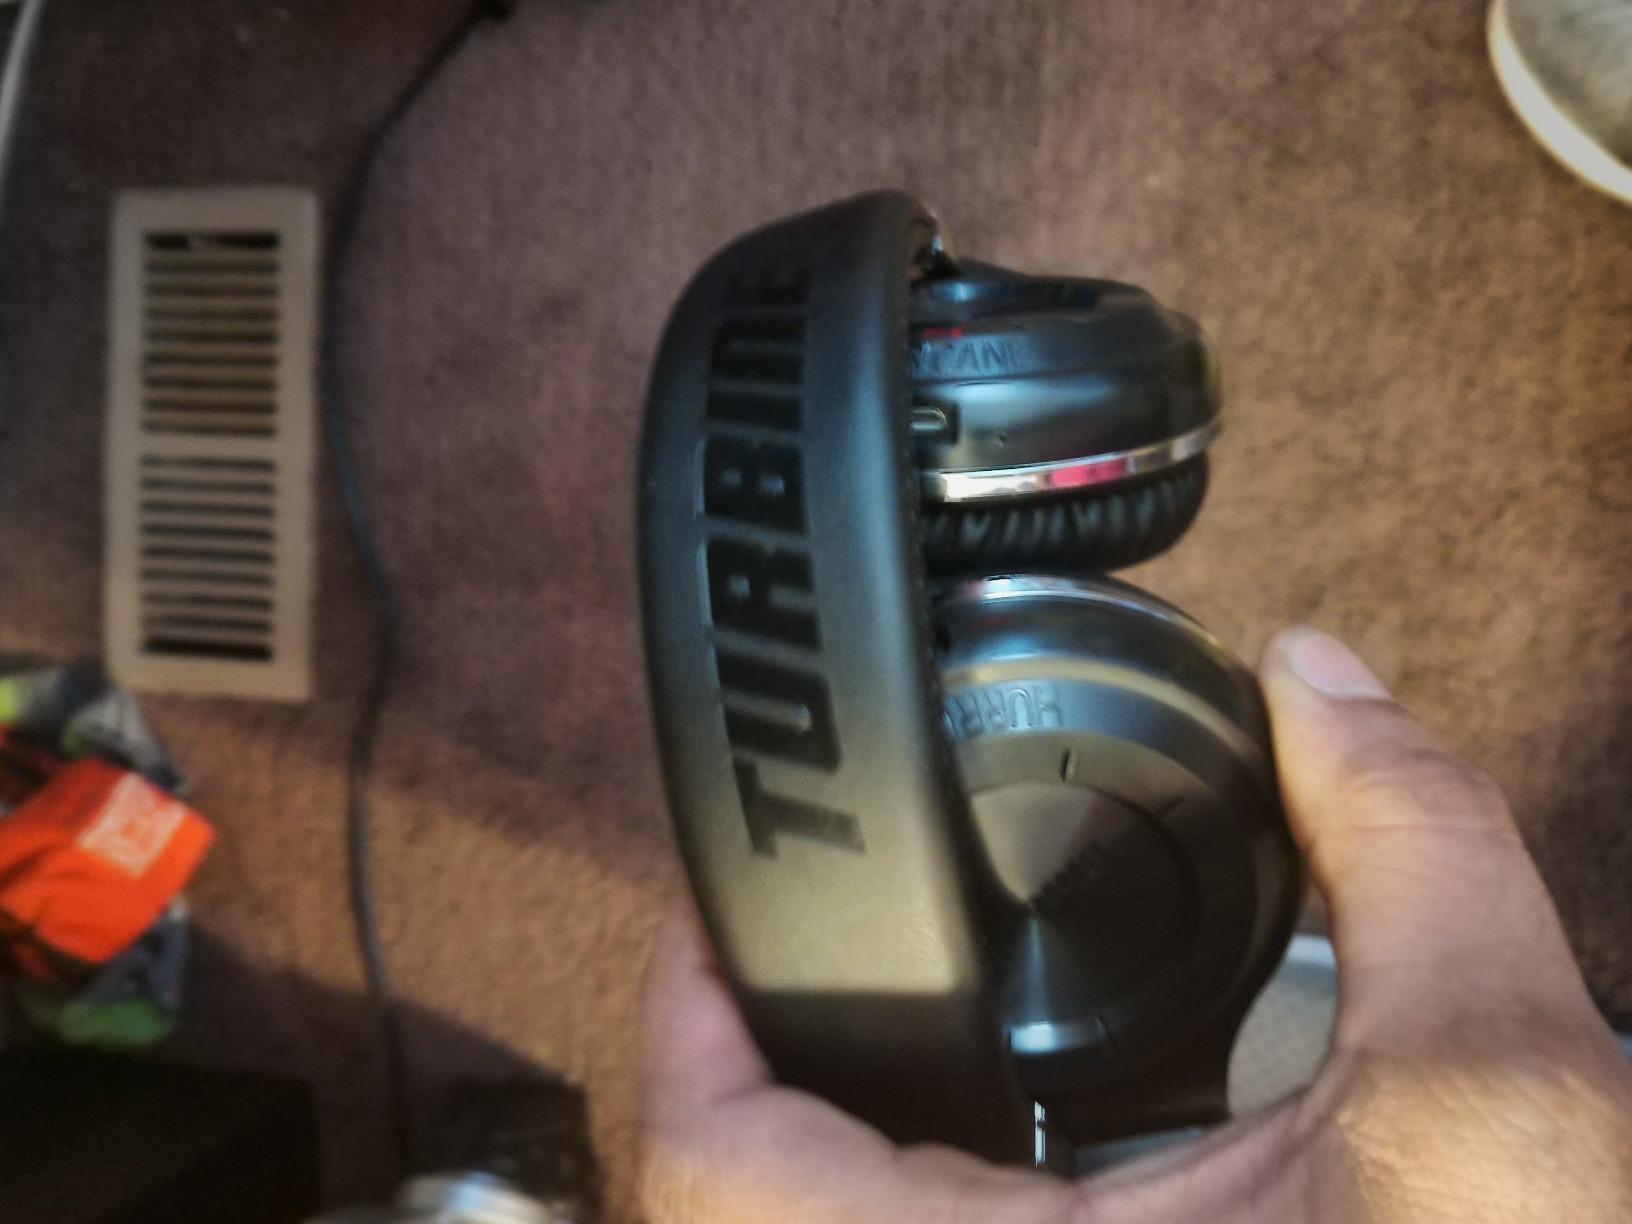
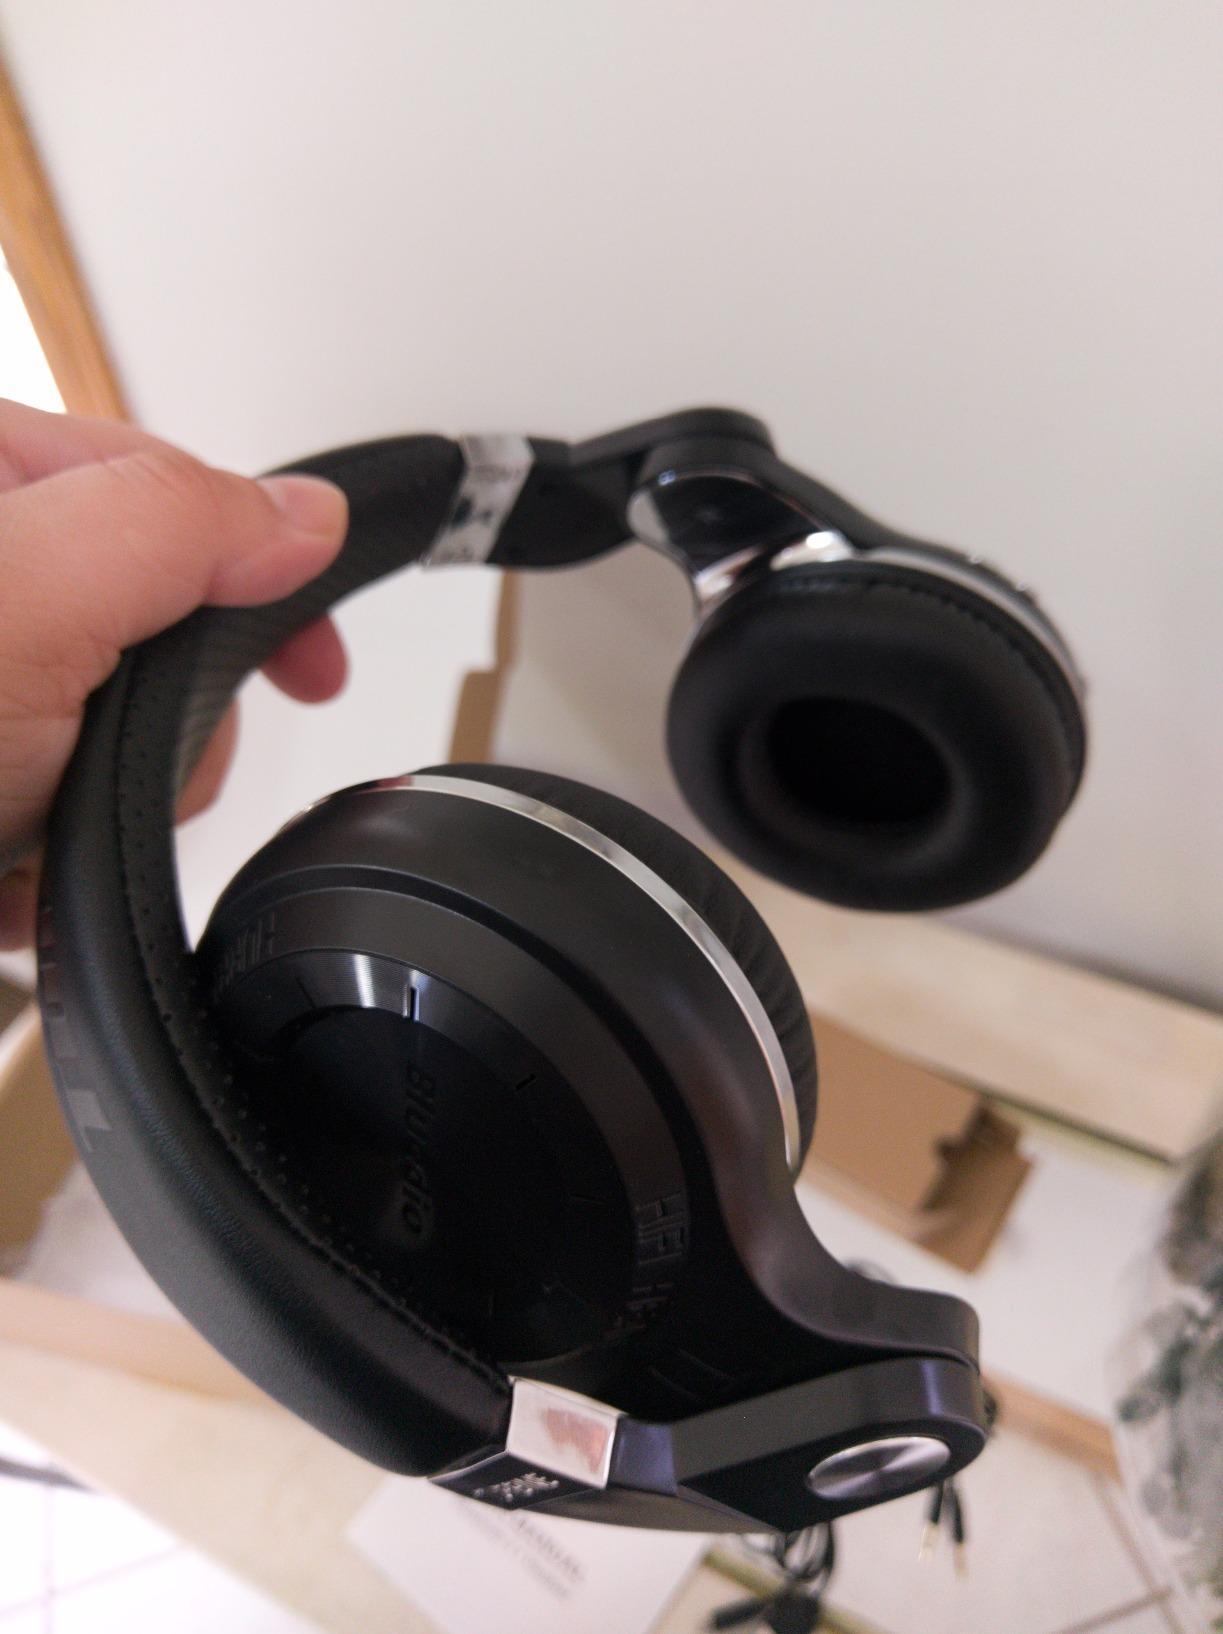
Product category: headphones
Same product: yes